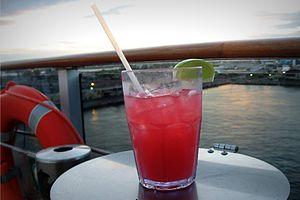
Un cocktail officiel de l'IBA est un cocktail sélectionné par l'International Bartenders Association pour le concours mondial de cocktail. Ces mélanges sont ainsi parmi les plus notables et les plus fréquents des cocktails qu'on peut trouver à travers le monde.